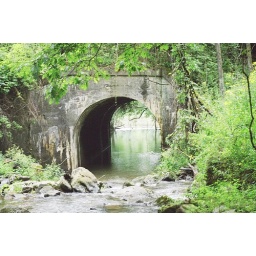
This old train bridge is now a bike trail overlooking the Allegheny river near Kennerdell, Pennsylvania.